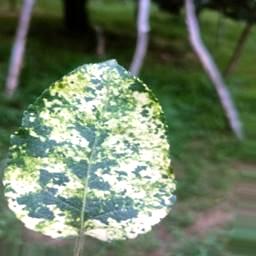
Label: Apple_Mosaic